Tottel's Miscellany

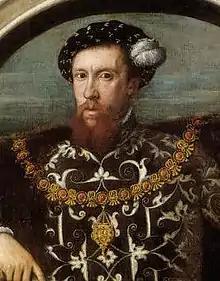
Henry Howard, Earl Of Surrey is generously represented in the miscellany, and credited with creating the English (or Shakespearean) form of sonnet.

Richard Tottel was an English publisher with a shop at Temple Bar on Fleet Street in London. His main business was the publication of law textbooks but his biggest contribution to English literature would come in the form of the anthology of poetry. He also gave the public Surrey's translation of the second and fourth books of Virgil's "Aeneid", which is the earliest known example of English blank verse. He is responsible too for the first edition printed of Cicero's "De Officiis" in 1556 by Nicholas Grimald, who would later contribute to the poetry anthology.